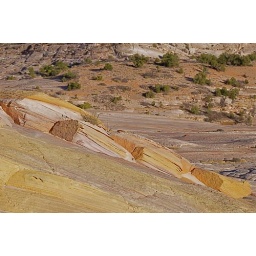
Eroded patterns in the colorful slickrock of the mountain side.